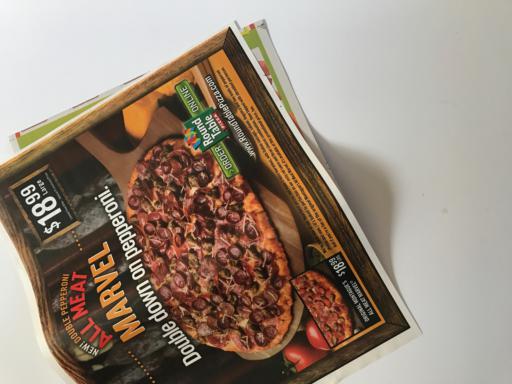
Waste category: paper